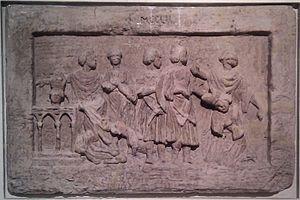
Crypte du martyrium de saint Denis à Montmartre. Pierre de l'ancienne abbaye de Montmartre.
L'abbaye royale de Montmartre est une abbaye de moniales bénédictines fondée par le roi Louis VI en 1133-1134 à la place d’un prieuré clunisien relevant de Saint-Martin-des-Champs rue des Moines à Paris.